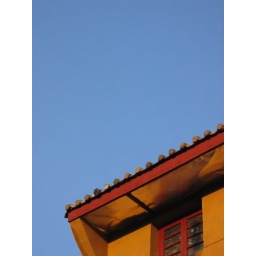
02.26.2005 :: kunming :: near the bird and flower market